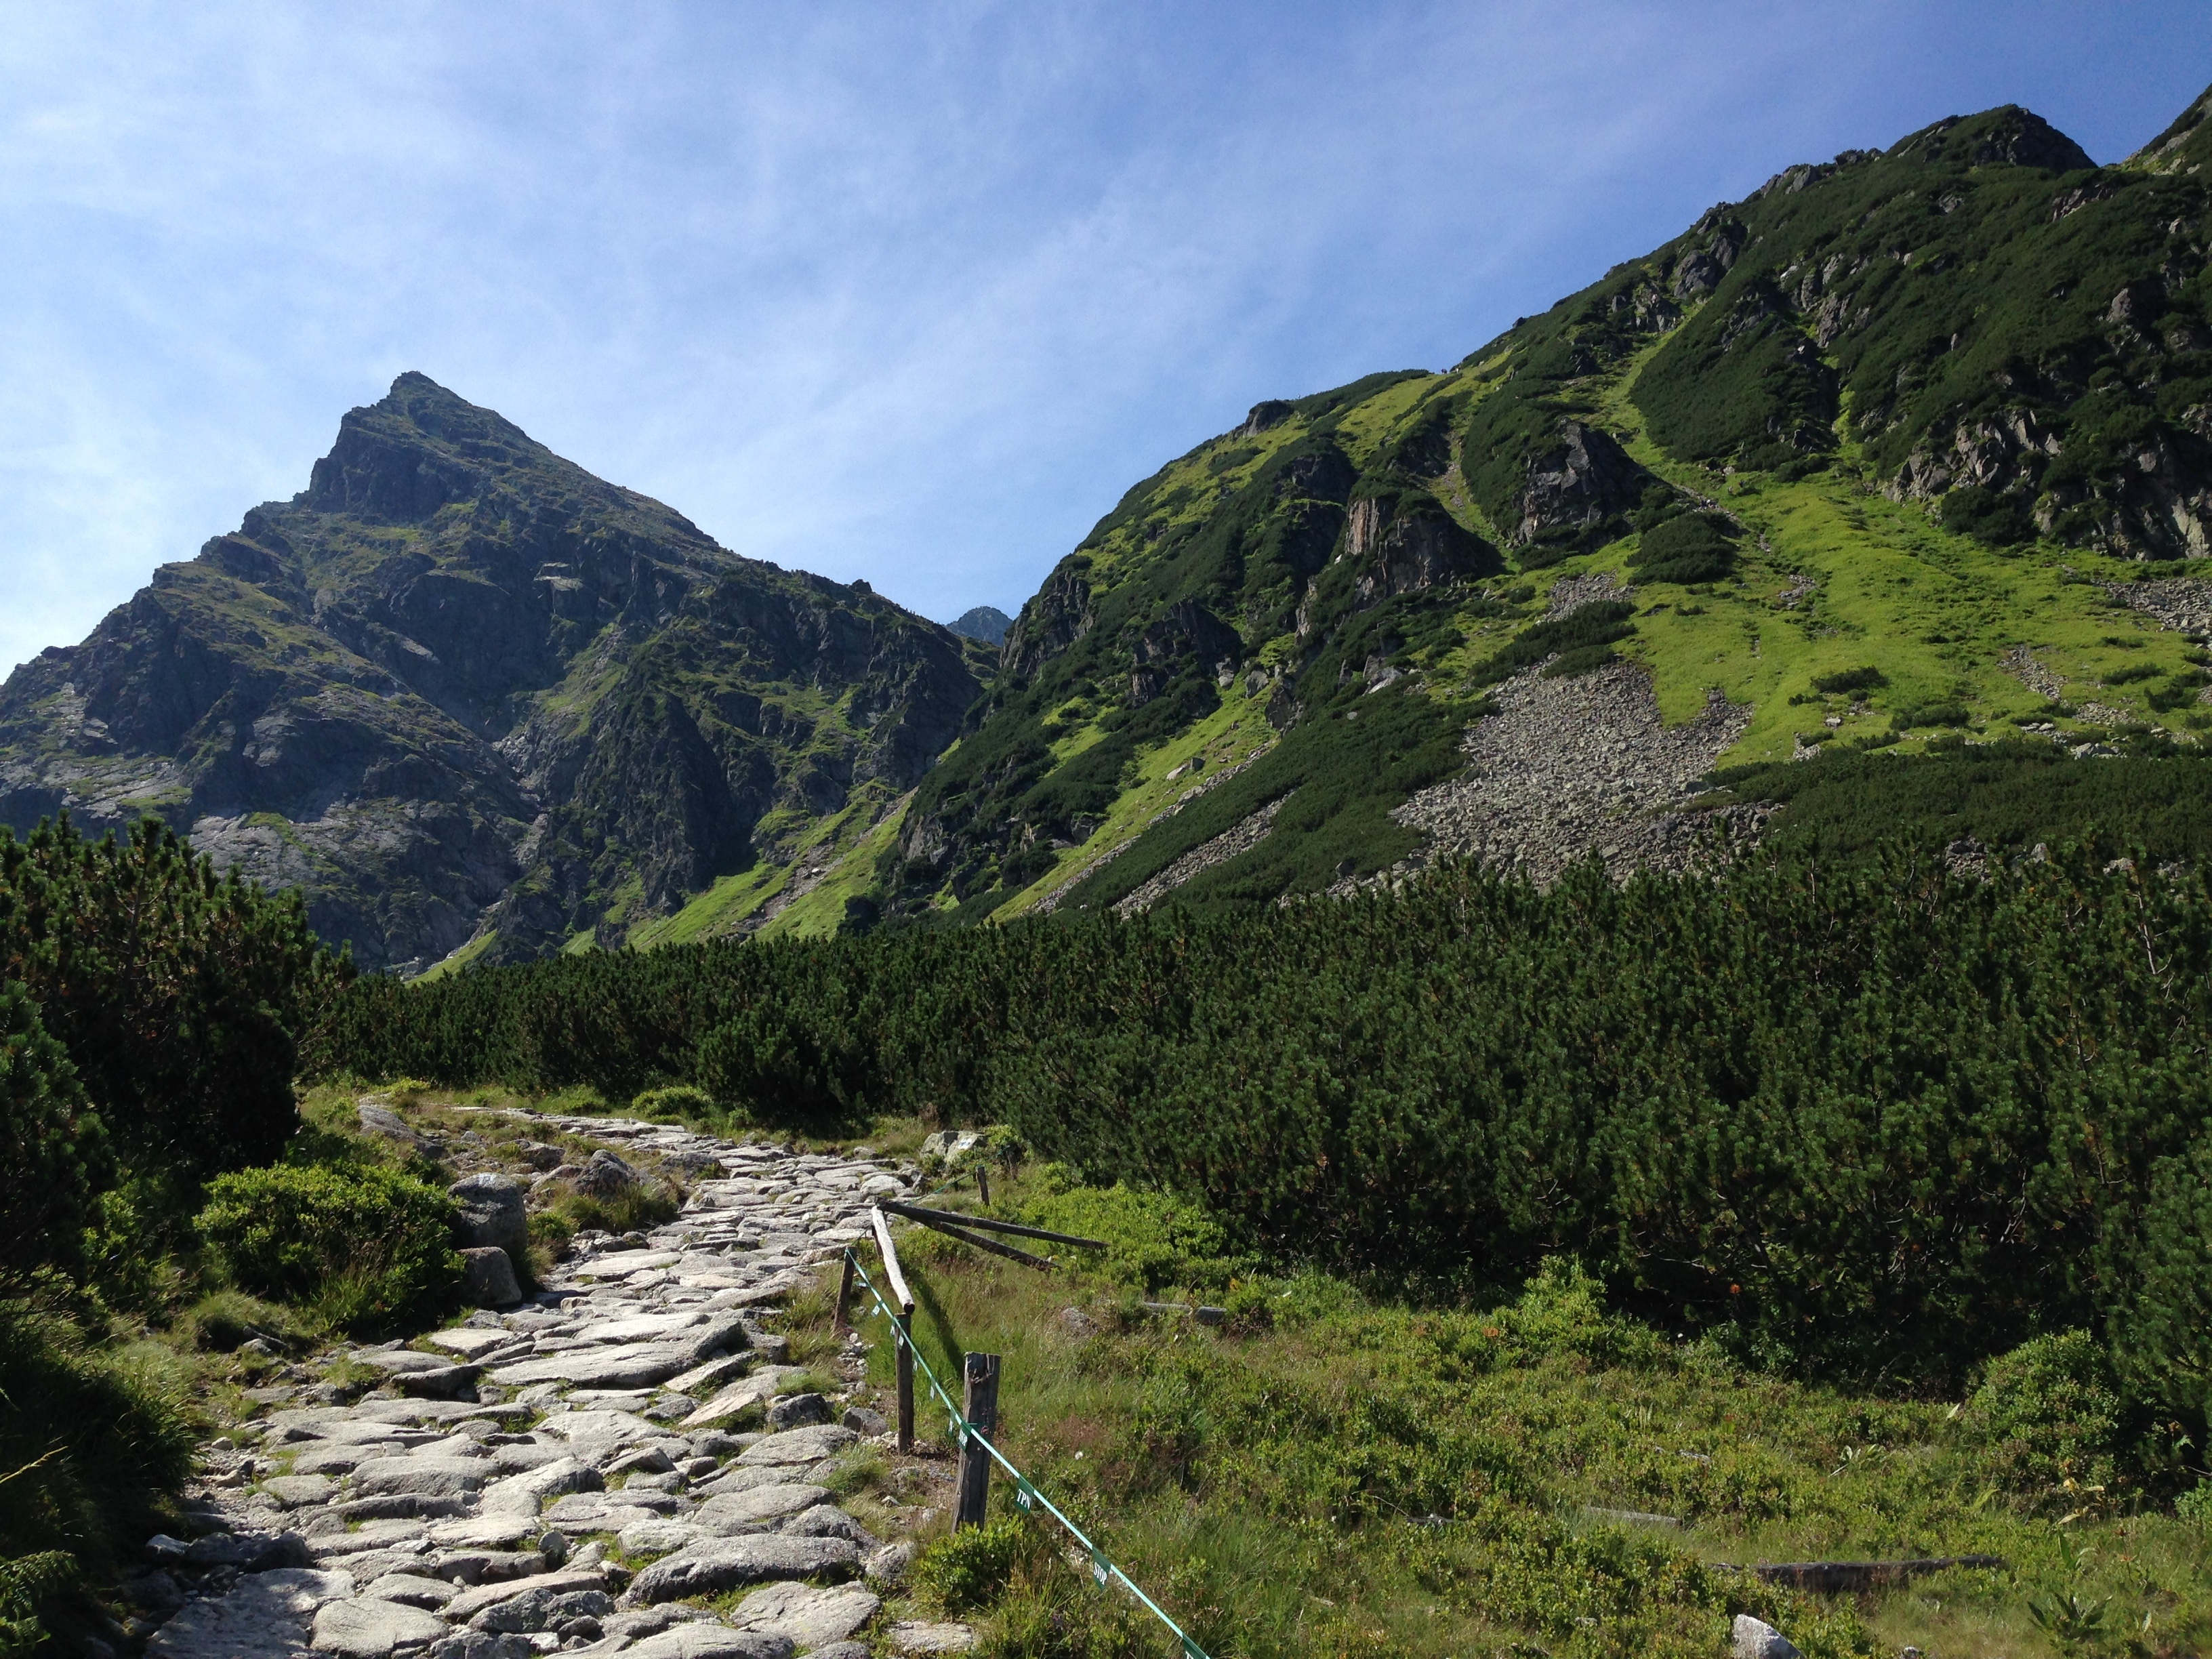
landscape, nature, wilderness, walking, mountain, hiking, trail, hill, lake, adventure, valley, mountain range, highland, ridge, mountains, alps, backpacking, poland, ravine, plateau, fell, loch, tatry, hiking trails, landform, tarn, mountain pass, geographical feature, mountainous landforms